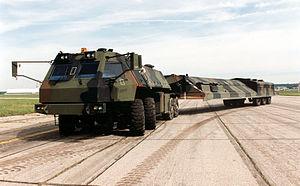
Le MGM-134A Midgetman, initialement désigné par « Small Intercontinental Ballistic Missile », était un missile balistique intercontinental américain avec une unique ogive nucléaire.